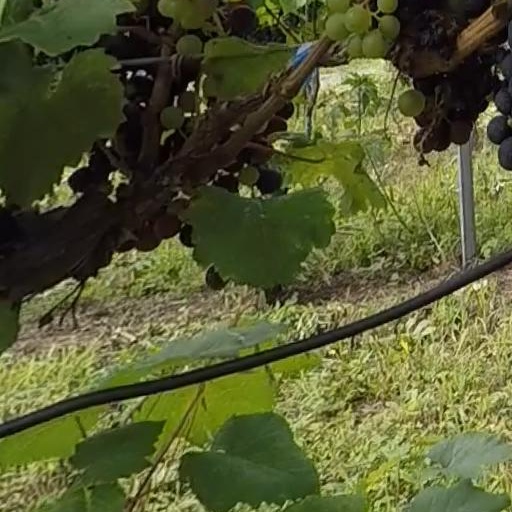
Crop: grape